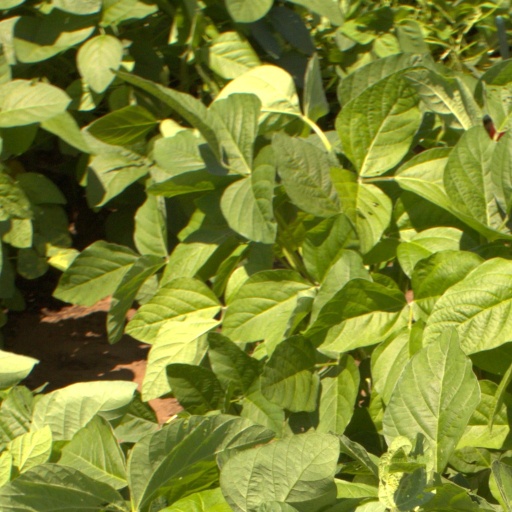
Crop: soybean